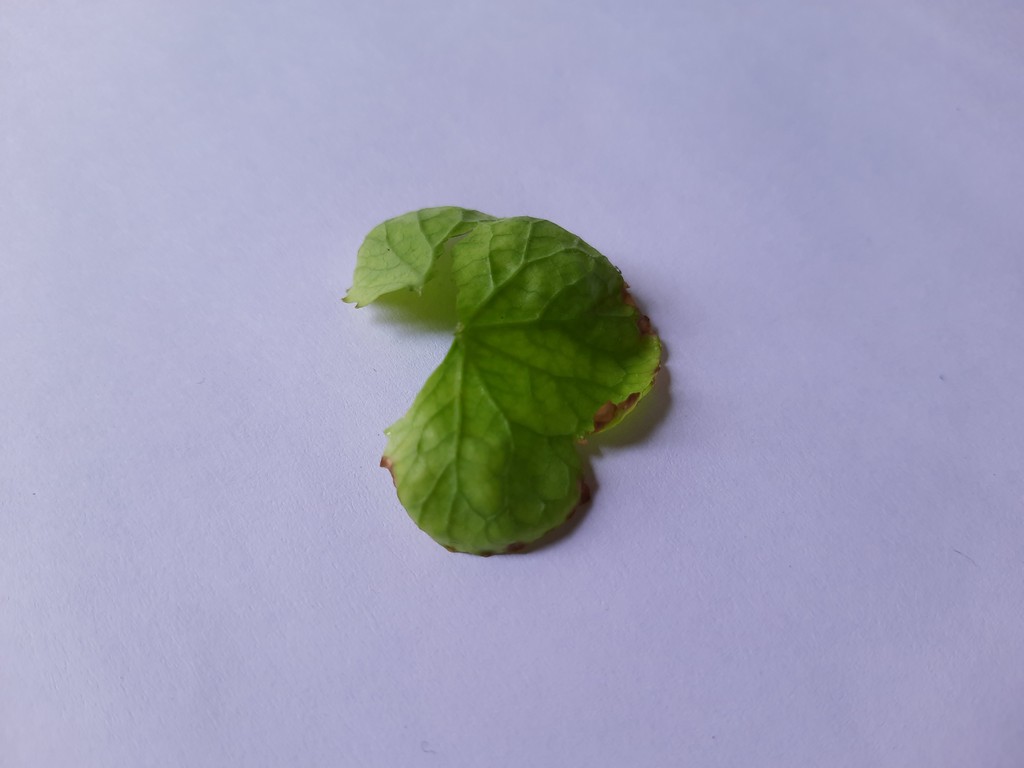
Label: Unhealthy